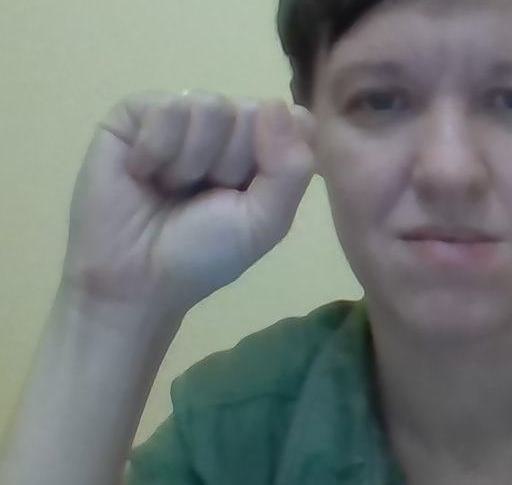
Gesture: fist